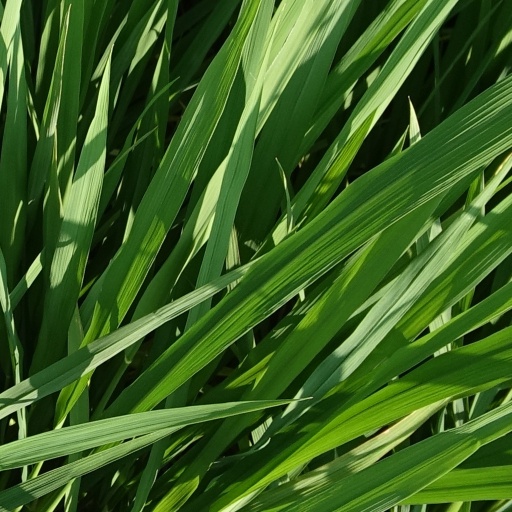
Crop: rice